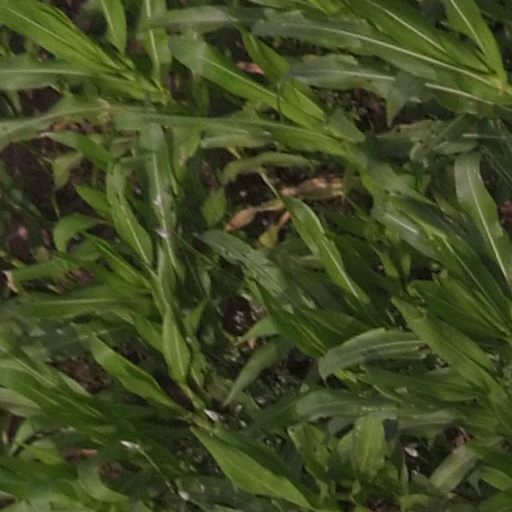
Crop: maize; corn